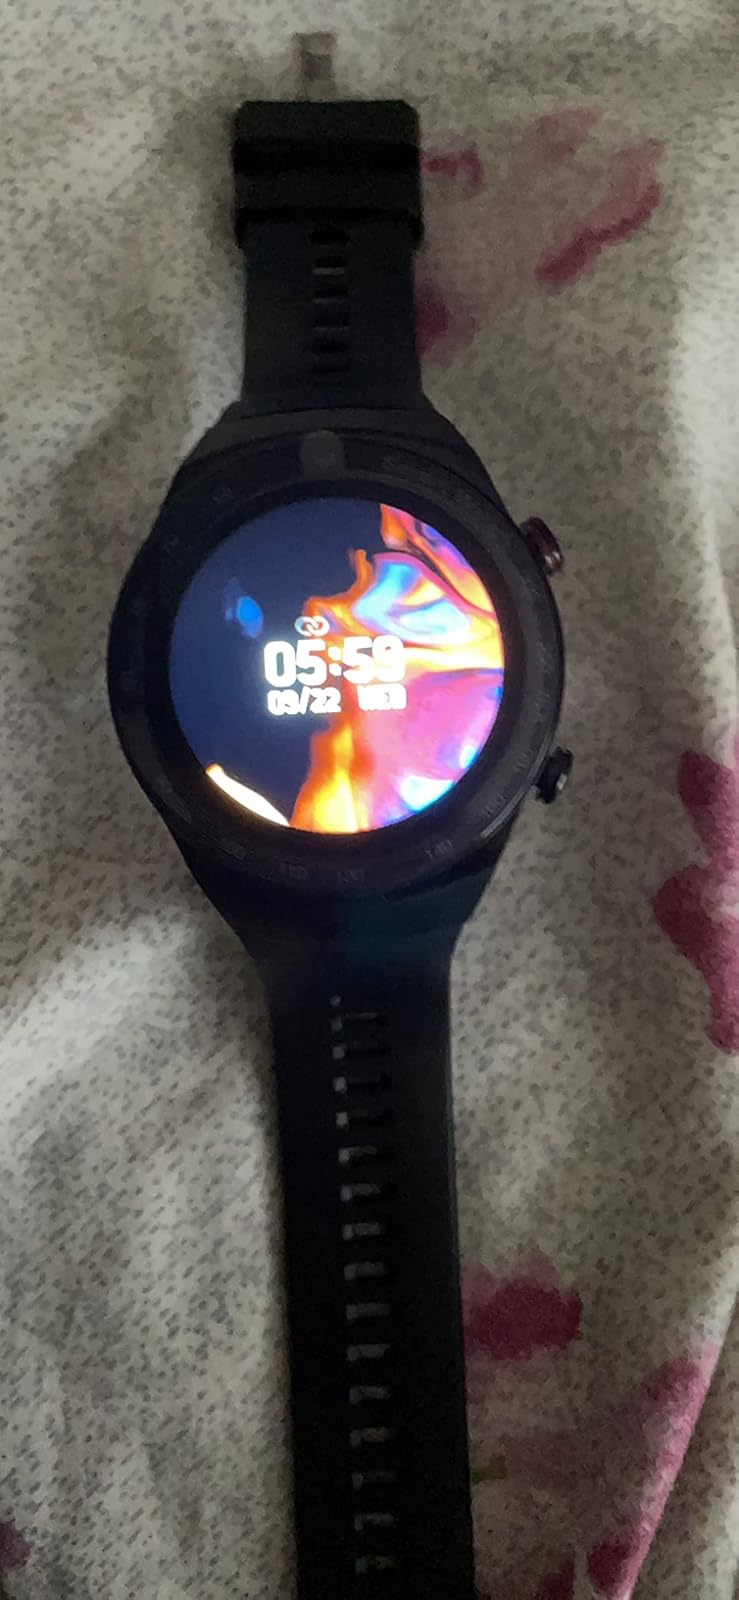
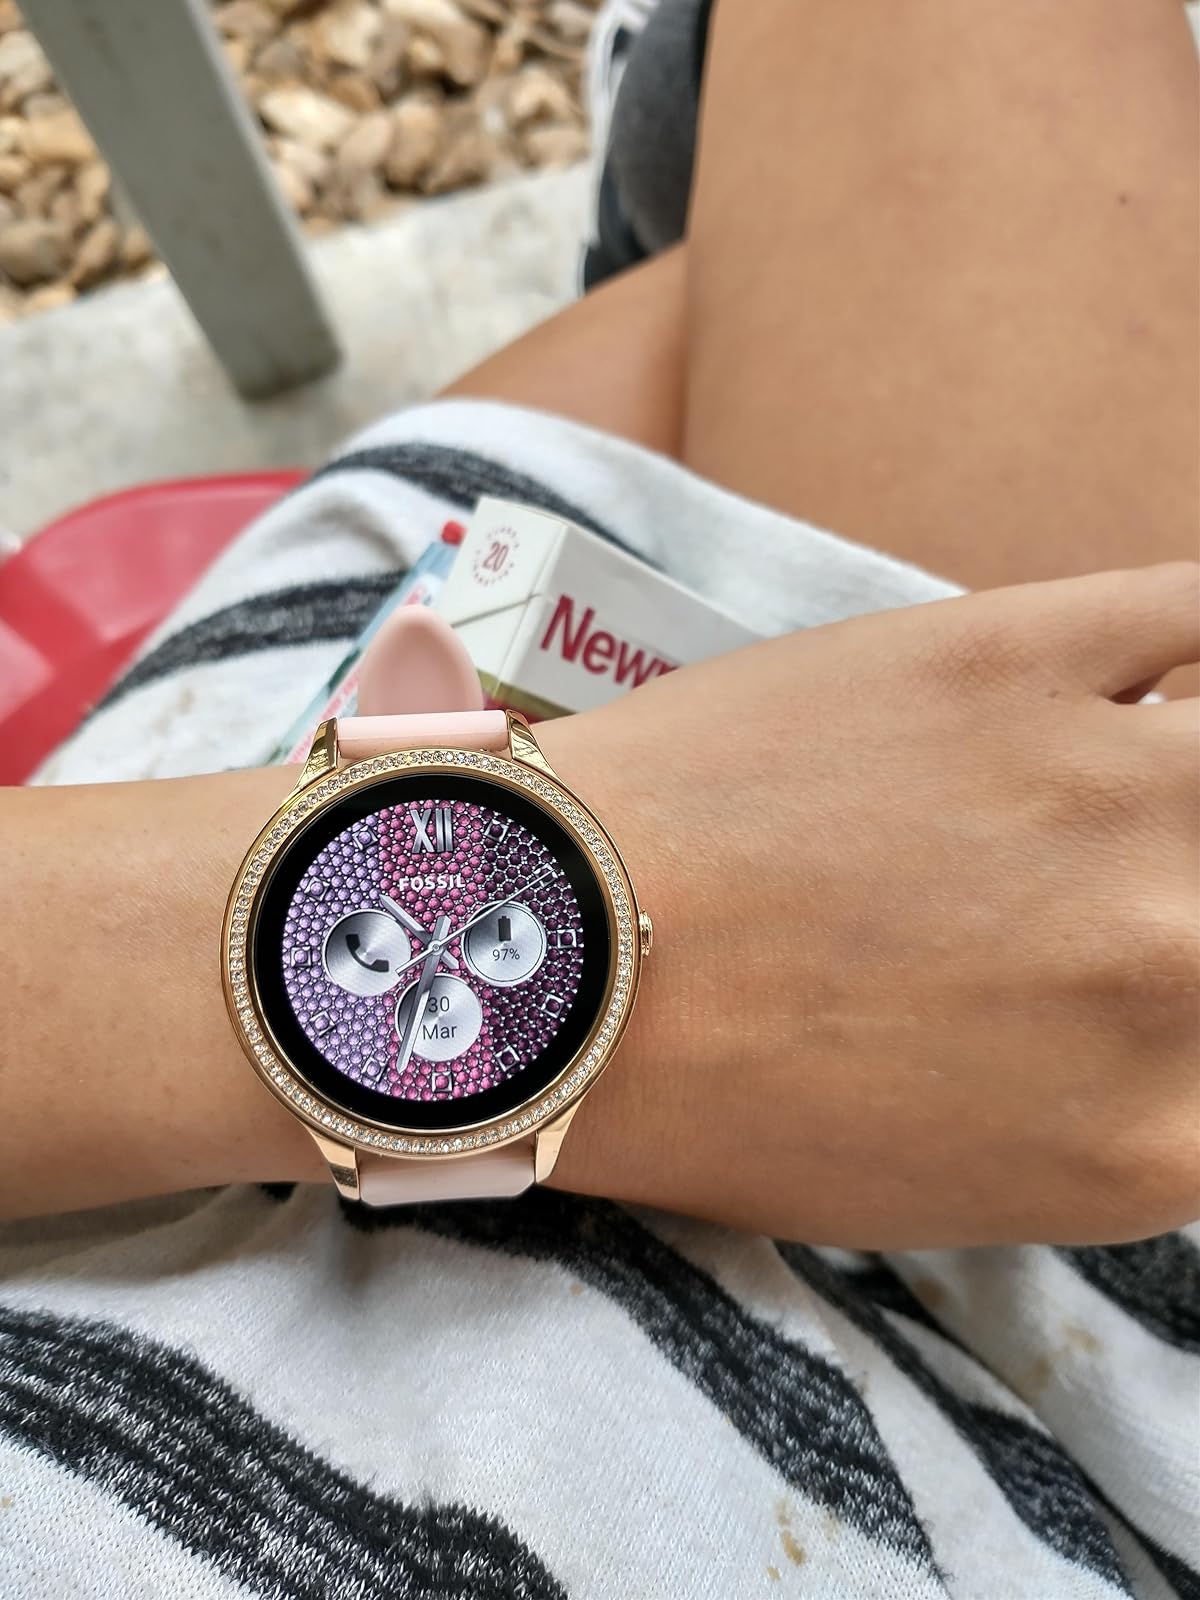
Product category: smartwatch
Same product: no